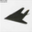
Label: airplane